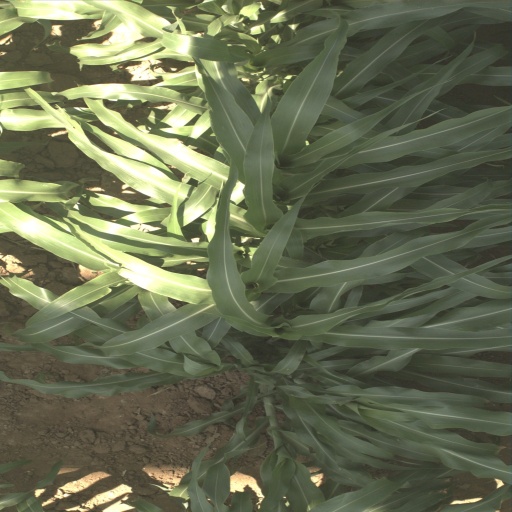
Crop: sorghum